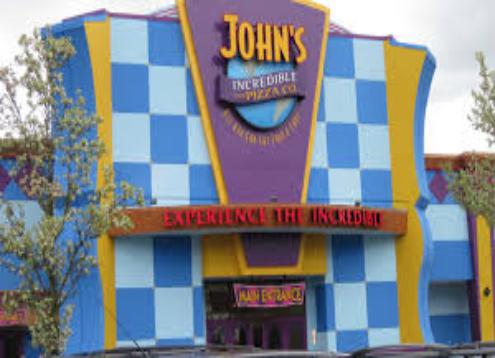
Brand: John's Incredible Pizza
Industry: Food